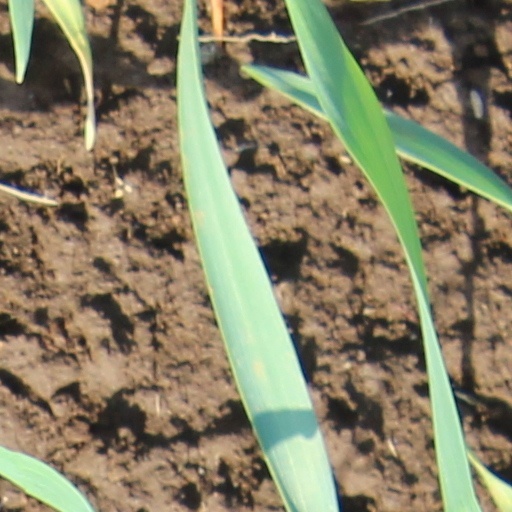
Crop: wheat